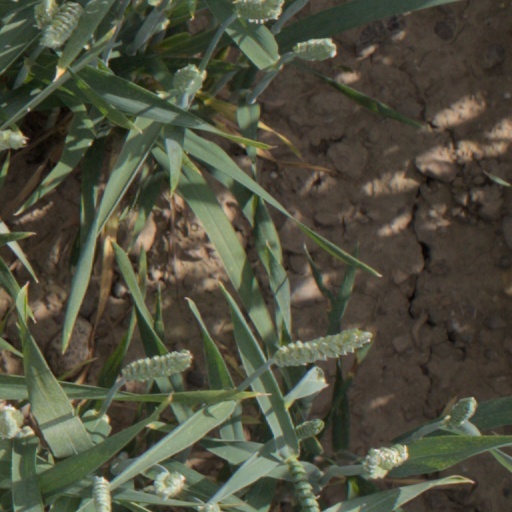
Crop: wheat